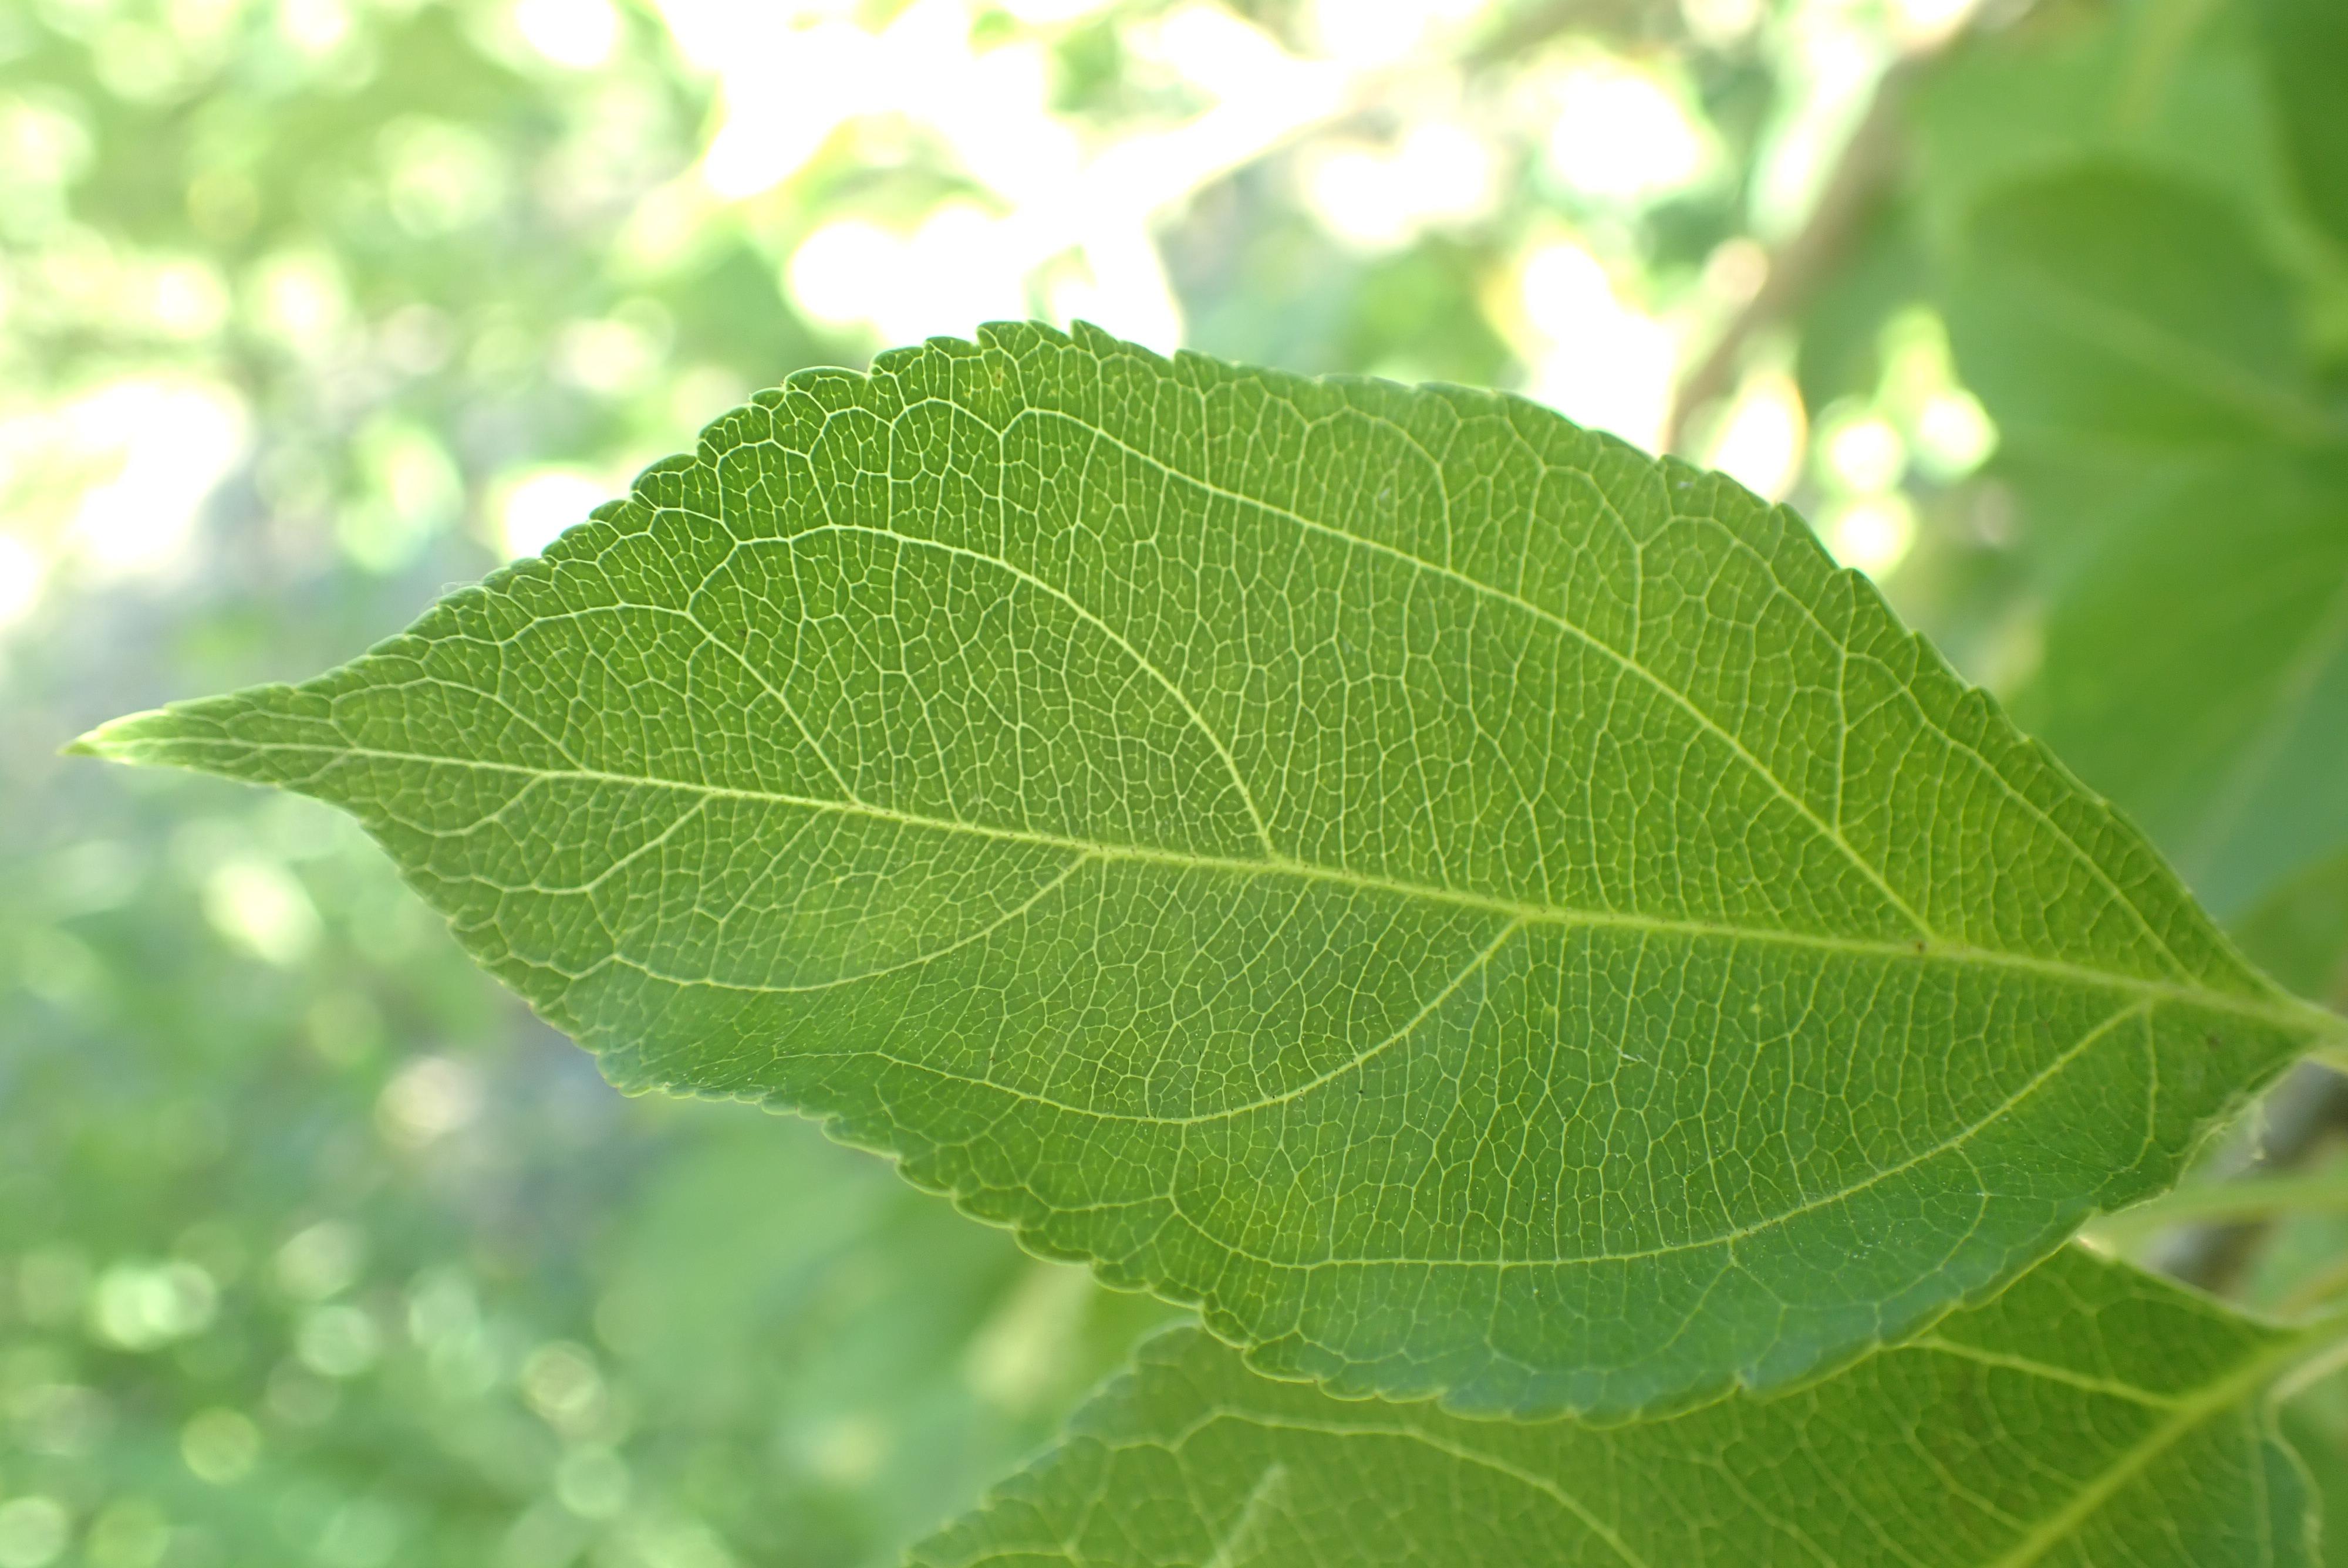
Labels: healthy